List of neighbourhoods in Hyderabad

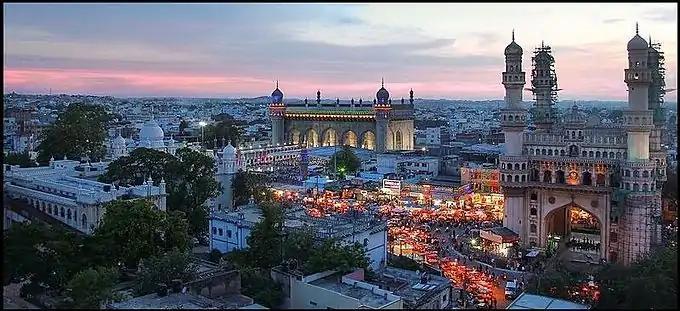
View of Old City, Hyderabad

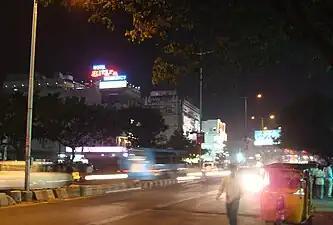
Ameerpet

Hyderabad city is the fourth-most populous city and sixth-most populous urban agglomeration in India. It is spread over four districts of Telangana, namely, Hyderabad, Medchal-Malkajgiri, Ranga Reddy and Sangareddy. The central part of the city (Old MCH Area) forms the commercial, economic and cultural core of the city. The western and north western parts of the city have rapidly grown in recent times, owing to the IT and service sector, while the eastern parts have become residential hubs.